Pedro Lascuráin

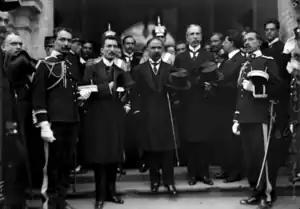
Lascuráin (right) with President Francisco I. Madero (center) and Vice President José María Pino Suárez (left) at the funeral of Justo Sierra in 1912.

In his youth, he attended the Escuela Nacional Preparatoria. Lascuráin then studied at the Escuela Nacional de Jurisprudencia (National School of Jurisprudence) in Mexico City. He received a law degree there in 1880. He became a prominent lawyer and legal theorist, while also serving as a prestigious businessman in real estate.